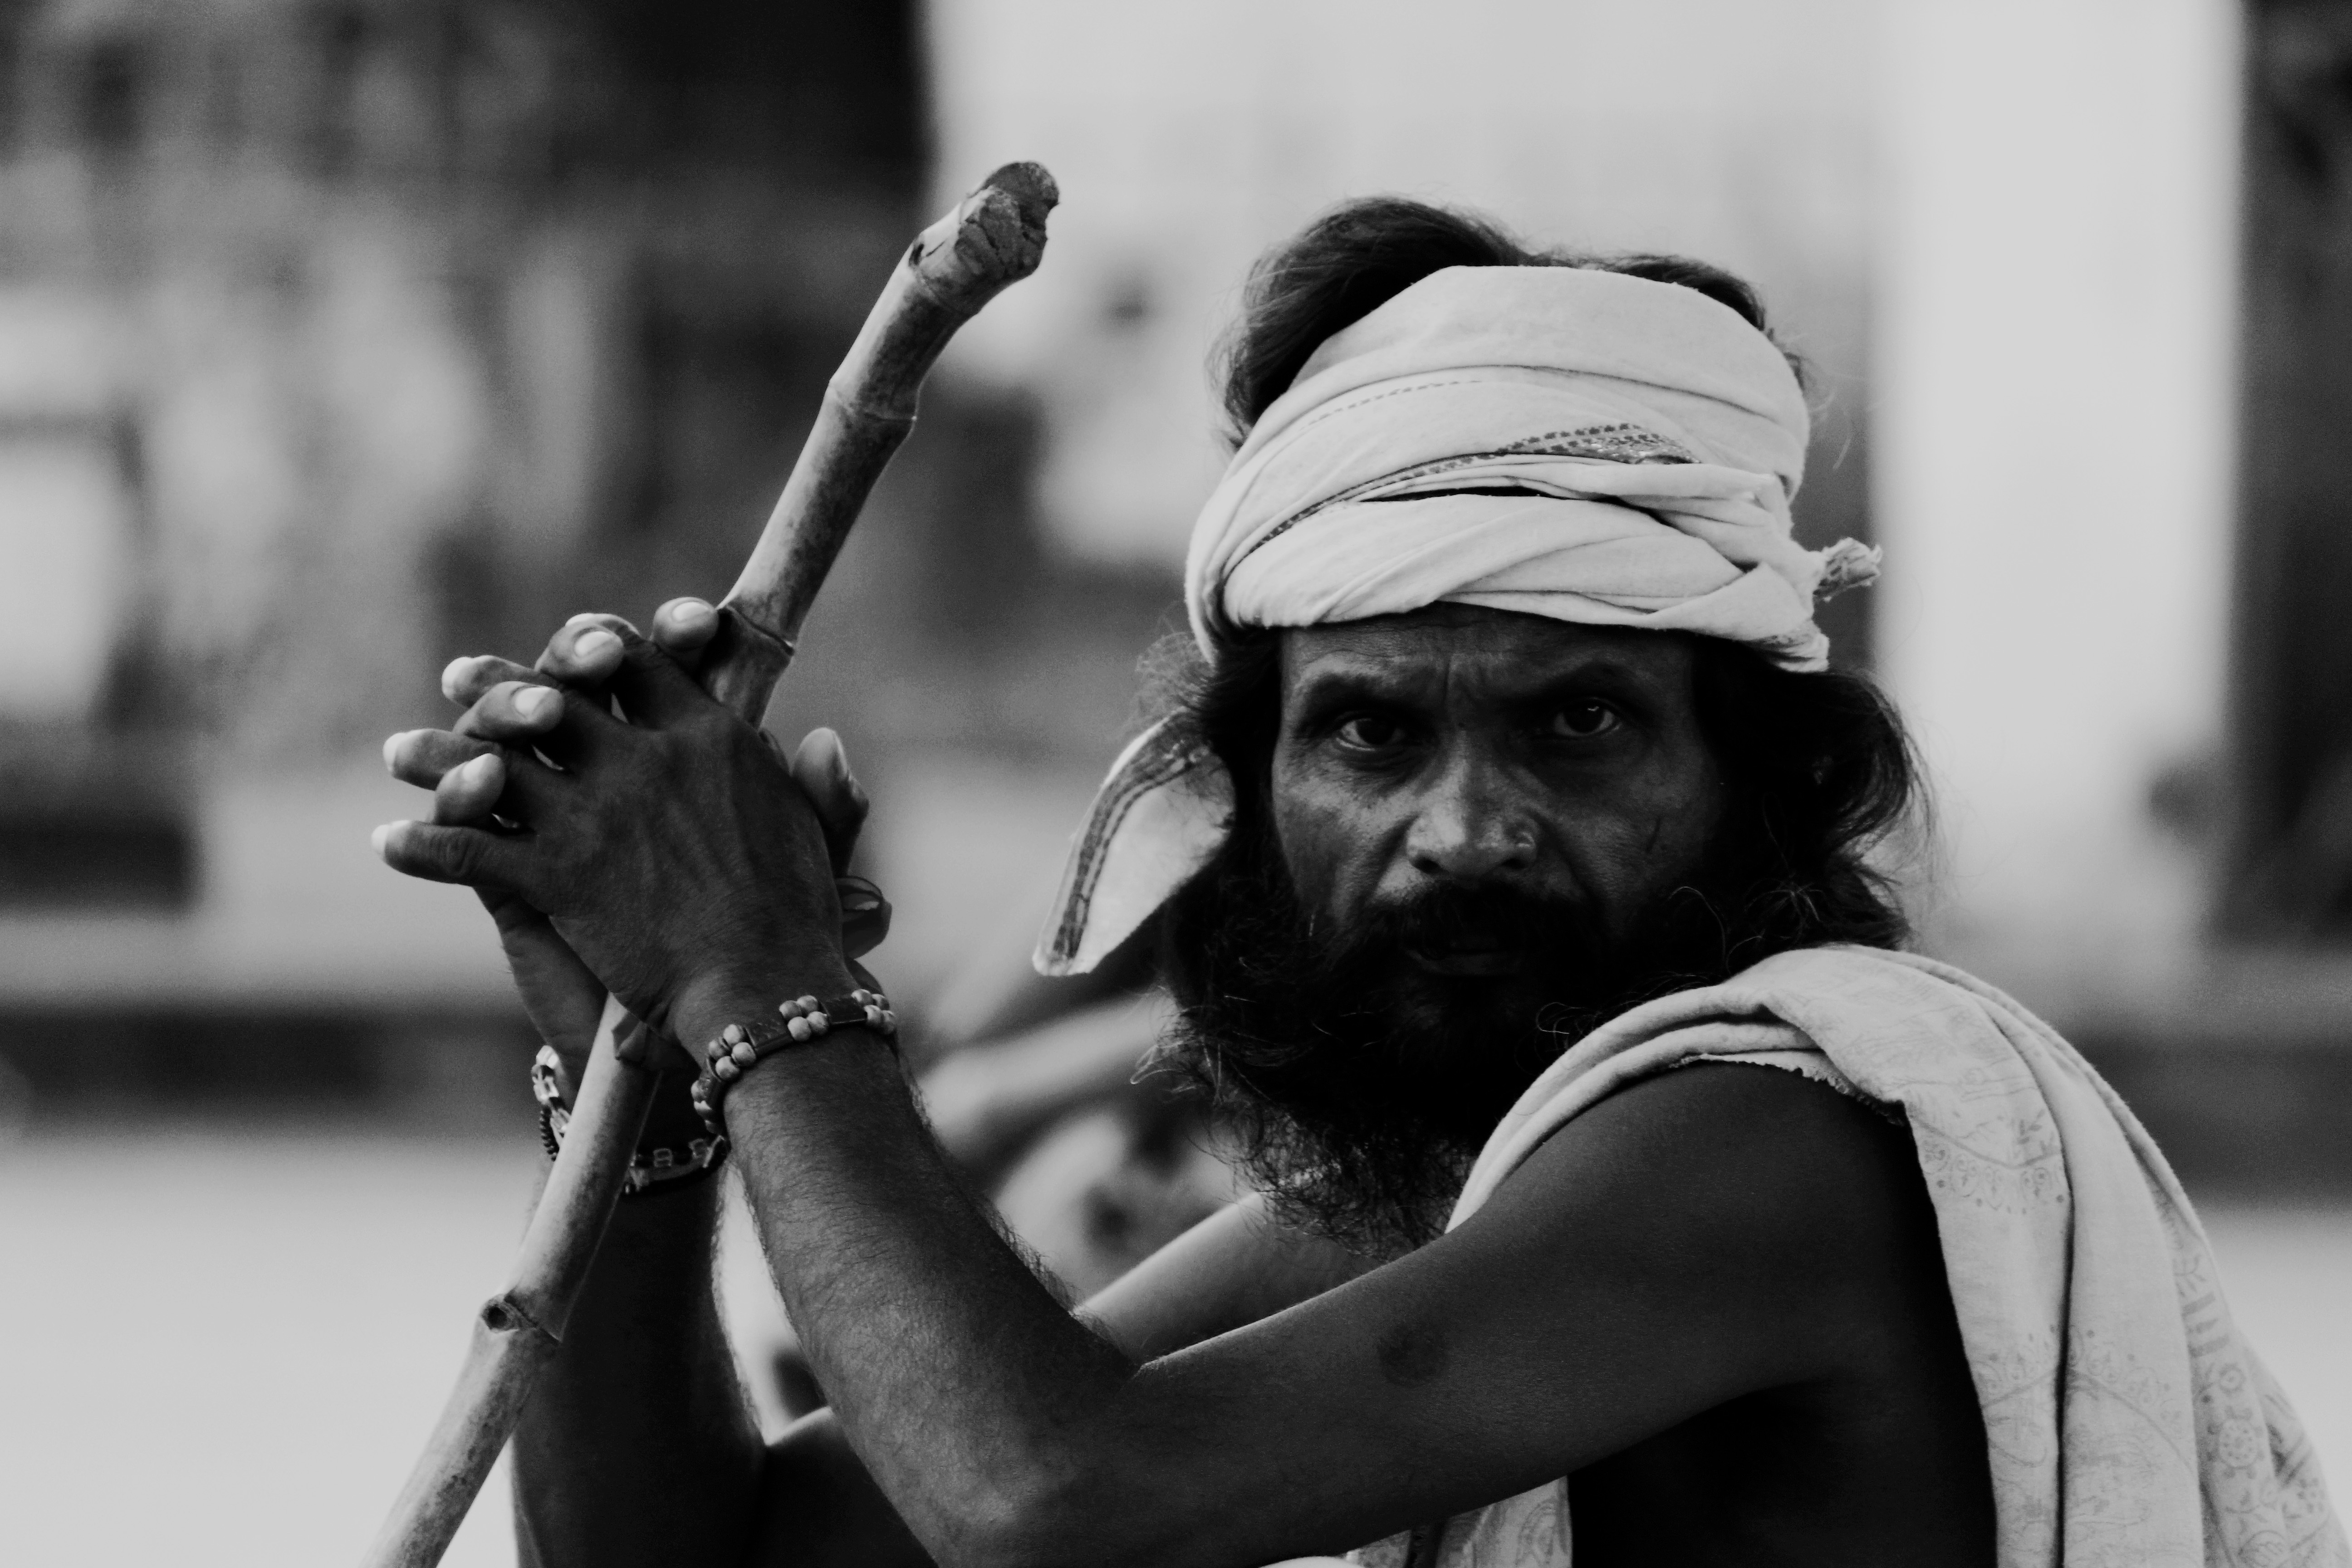
man, person, black and white, people, white, photography, portrait, black, monochrome, black white, sad, homeless, photograph, beauty, poverty, beggar, unhappy, hungry, homelessness, monochrome photography, facial hair